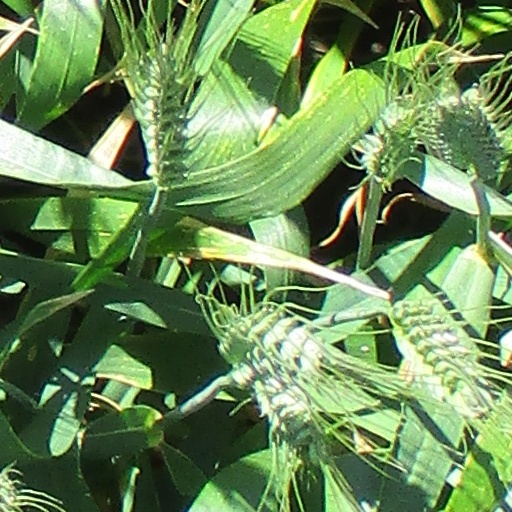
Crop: wheat